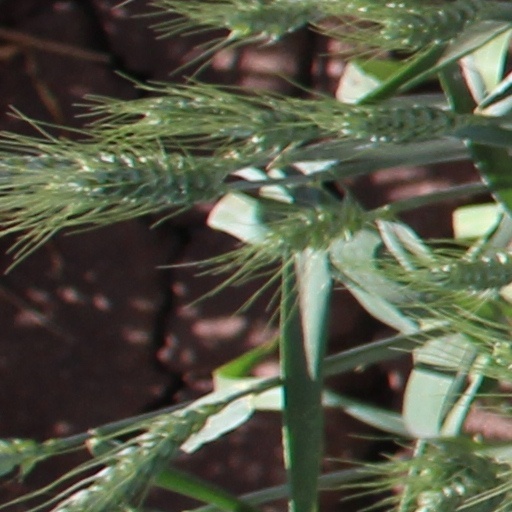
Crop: wheat